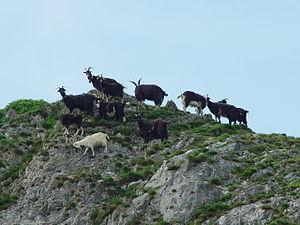
La chèvre des Pyrénées est une race caprine française originaire des Pyrénées. La Pyrénéenne est de taille moyenne : 75 à 85 cm au garrot pour un poids de 50 kg, et porte de longs poils, bruns ou noirs, parfois blancs. Elle peuple les Pyrénées depuis très longtemps et était autrefois associée aux troupeaux bovins et ovins, fournissant le lait aux bergers. Avec la modernisation de l'élevage, elle a failli disparaître dans la seconde moitié du XXᵉ siècle. On s'intéresse toutefois de nouveau à elle depuis les années 1990, les effectifs remontent grâce au travail des conservatoires régionaux et, depuis 2004, de celui de l'association Chèvre de Race pyrénéenne chargée du programme de sauvegarde de la race.